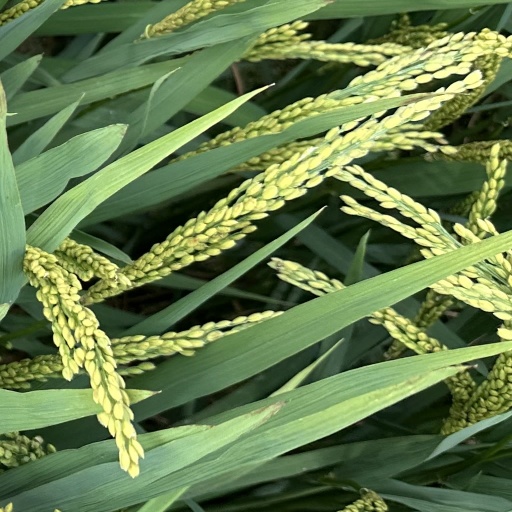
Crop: rice